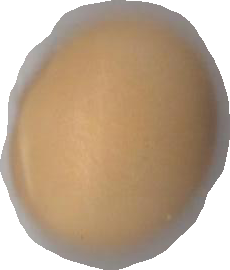
Variety: Grobogan